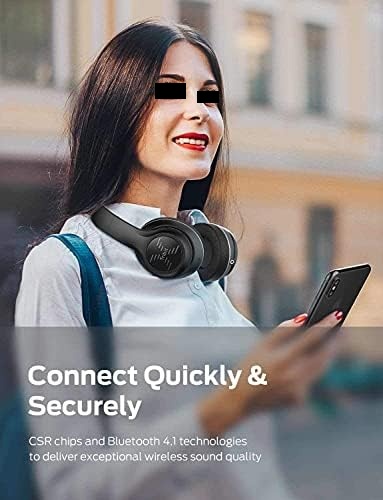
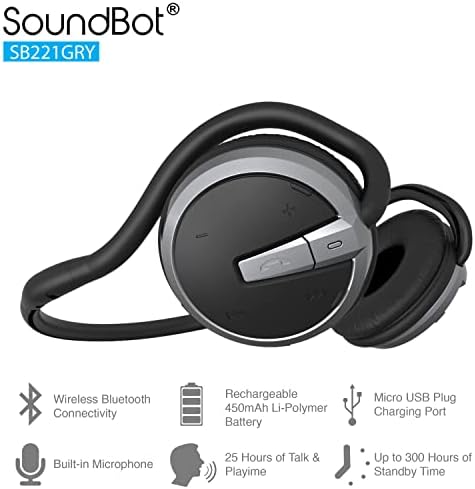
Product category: headphones
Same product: no